History of Sunda Kingdom

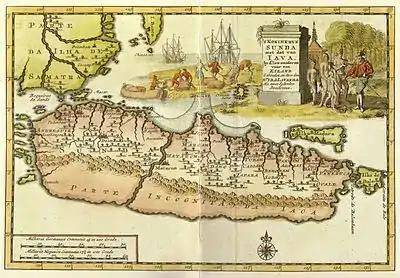
Old map of Java still thought that land of Sunda in the west is separated with the rest of Java island. Here the capital of Sunda is called "Daio" which refer to Dayeuh Pakuan Pajajaran

European explorers, mainly Portuguese based in Malacca, also reported the existence of the Sunda Kingdom. Tomé Pires (1513) mentioned a Western Java kingdom that had established trade relation with them as ... "Regño de Çumda" ..., which means "The Kingdom of Sunda". Also the report of Antonio Pigafetta (1522) that mentioned Sunda as a pepper producing region.